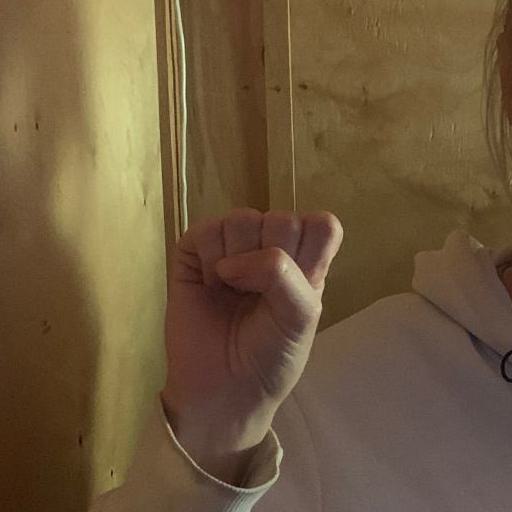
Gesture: fist